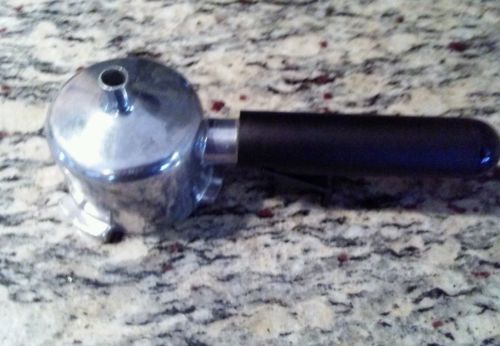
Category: coffee maker